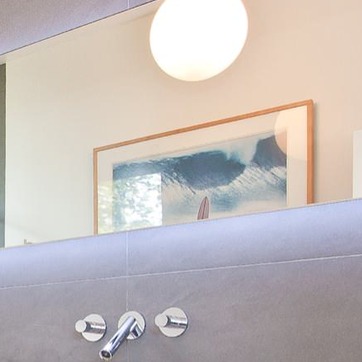
Material: mirror